Manti City Hall

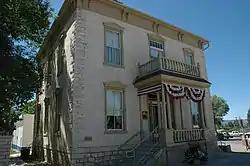
The building in 2011

Historic Manti City Hall is a historical building in Manti, Utah. Designed by A.E. Merriam in the Italianate architectural style, it was constructed between 1873-1882 at a cost of approximately $1,100. It served as the city hall of Manti from 1882 to 1986. It has been listed on the National Register of Historic Places since June 27, 1985. The building is now used as a museum, social hall, and office of Sanpete County Economic Development & Travel and Tourism office, and houses a visitor’s information center. The current city hall is located at 50 South Main Street in the Manti City Building.